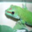
Label: lizard